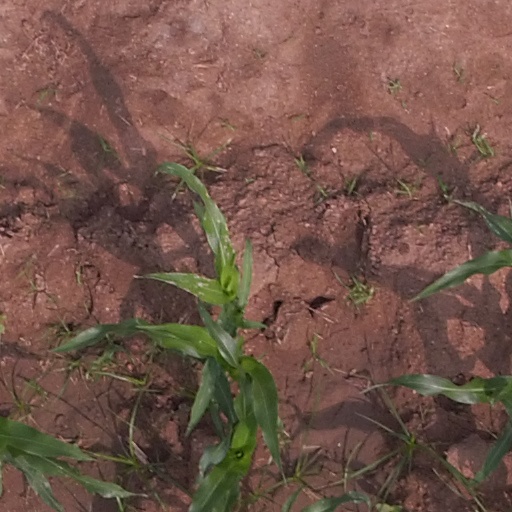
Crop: maize; corn